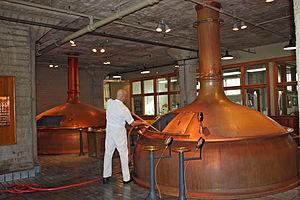
Agitation houblon dans le moût pendant la production de la bière Anchor Steam.
Le brassage proprement dit est l'une des étapes de l'élaboration notamment de la bière, du whisky et du saké. Par extension, le terme désigne l'ensemble du processus d'élaboration et des activités s'y rapportant : brasseur, brasserie...